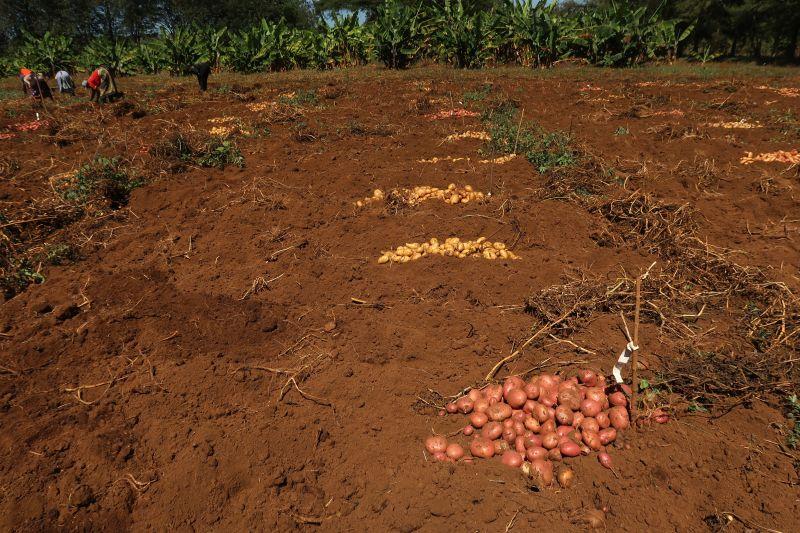
Eneo la wazi mfano wa shamba lililozungukwa na zao la aina ya viazi vilivyovunwa na kukusanywa katika makundi ikiashiria ni eneo litumikalo kwa ajili ya uzalishaji wa mazao hayo ya biashara.